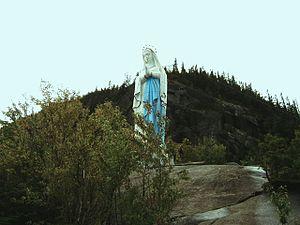
Statue de Notre-Dame-du-Saguenay vue de sa base, sur le Cap Trinité
La statue de Notre-Dame-du-Saguenay est une statue située sur le cap Trinité, à l'embouchure de la baie Trinité, près du village de Rivière-Éternité, et de la rivière Saguenay, dans la province de Québec, au Canada.
Le parc national du Fjord-du-Saguenay, d'une superficie de 326,7 km², est un parc national du Québec situé à une centaine de kilomètres en aval de Saguenay sur la rivière du même nom. Il comprend entre autres les falaises du fjord du Saguenay ainsi que les forêts les entourant. Le parc, créé en 1983, est le prolongement terrestre du parc marin du Saguenay–Saint-Laurent. Il vise la protection du milieu terrestre du fjord, qui est considéré comme un élément représentatif et exceptionnel de la région naturelle du fjord du Saguenay.
Rivière-Éternité est une municipalité du Québec, faisant partie de la municipalité régionale de comté du Fjord-du-Saguenay, située dans la région administrative du Saguenay–Lac-Saint-Jean.